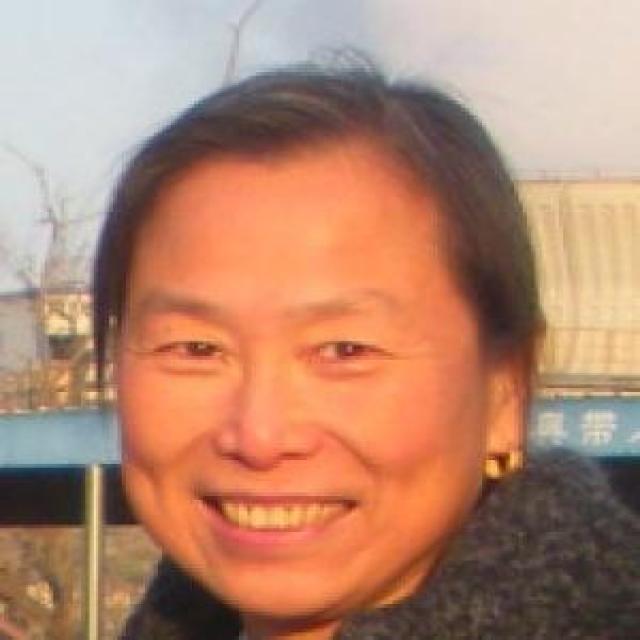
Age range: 45-64